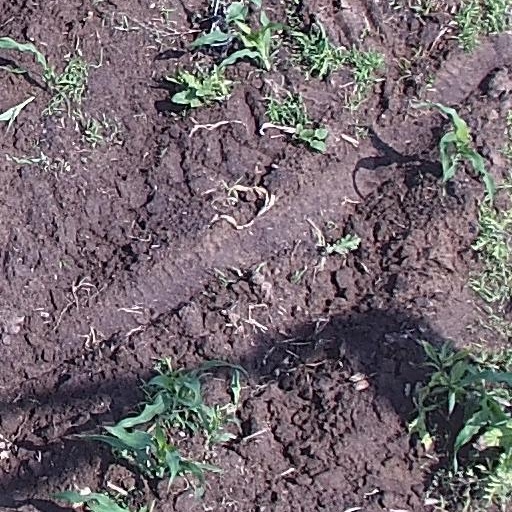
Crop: maize; corn